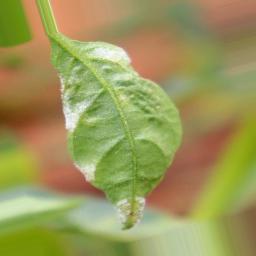
Label: powdery mildew